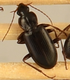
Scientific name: Calathus advena
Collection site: Rocky Mountains NEON (RMNP), plot RMNP_014